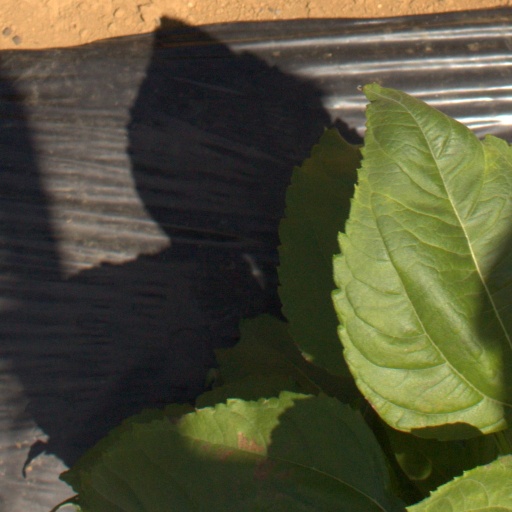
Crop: Jerusalem artichoke